Farnborough International Airshow

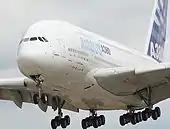
The Airbus A380 at Farnborough in 2006

In 1982, the civil aviation transatlantic rivalry was exemplified by the European Airbus A310 against the American Boeing 767 widebody twinjets, along with its narrowbody sibling, the Boeing 757, while the Rockwell B-1 large swing-wing bomber was the main military interest.